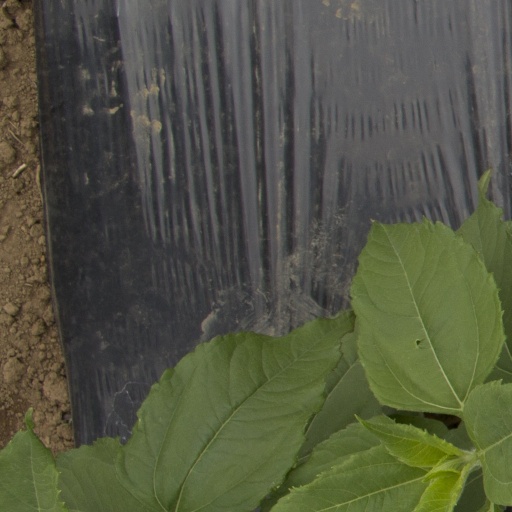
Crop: Jerusalem artichoke